L.C. Ringhaver

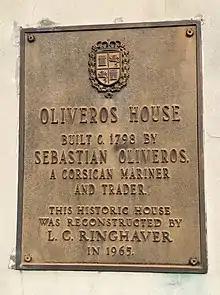
Oliveros House plaque

L. C. Ringhaver married Elaine Smith while still living in Ohio. He and Elaine had two sons together, Lance and Randy, who both followed their father into his business. After Ringhaver died, Elaine remarried to Brigadier General Charles Riggle and became Elaine Ringhaver Riggle. Randy Ringhaver, her son and executive committee member of the Board of Trustees at Flagler College, created the Elaine Ringhaver Riggle Women's Golf Scholarship at the college in her honor.